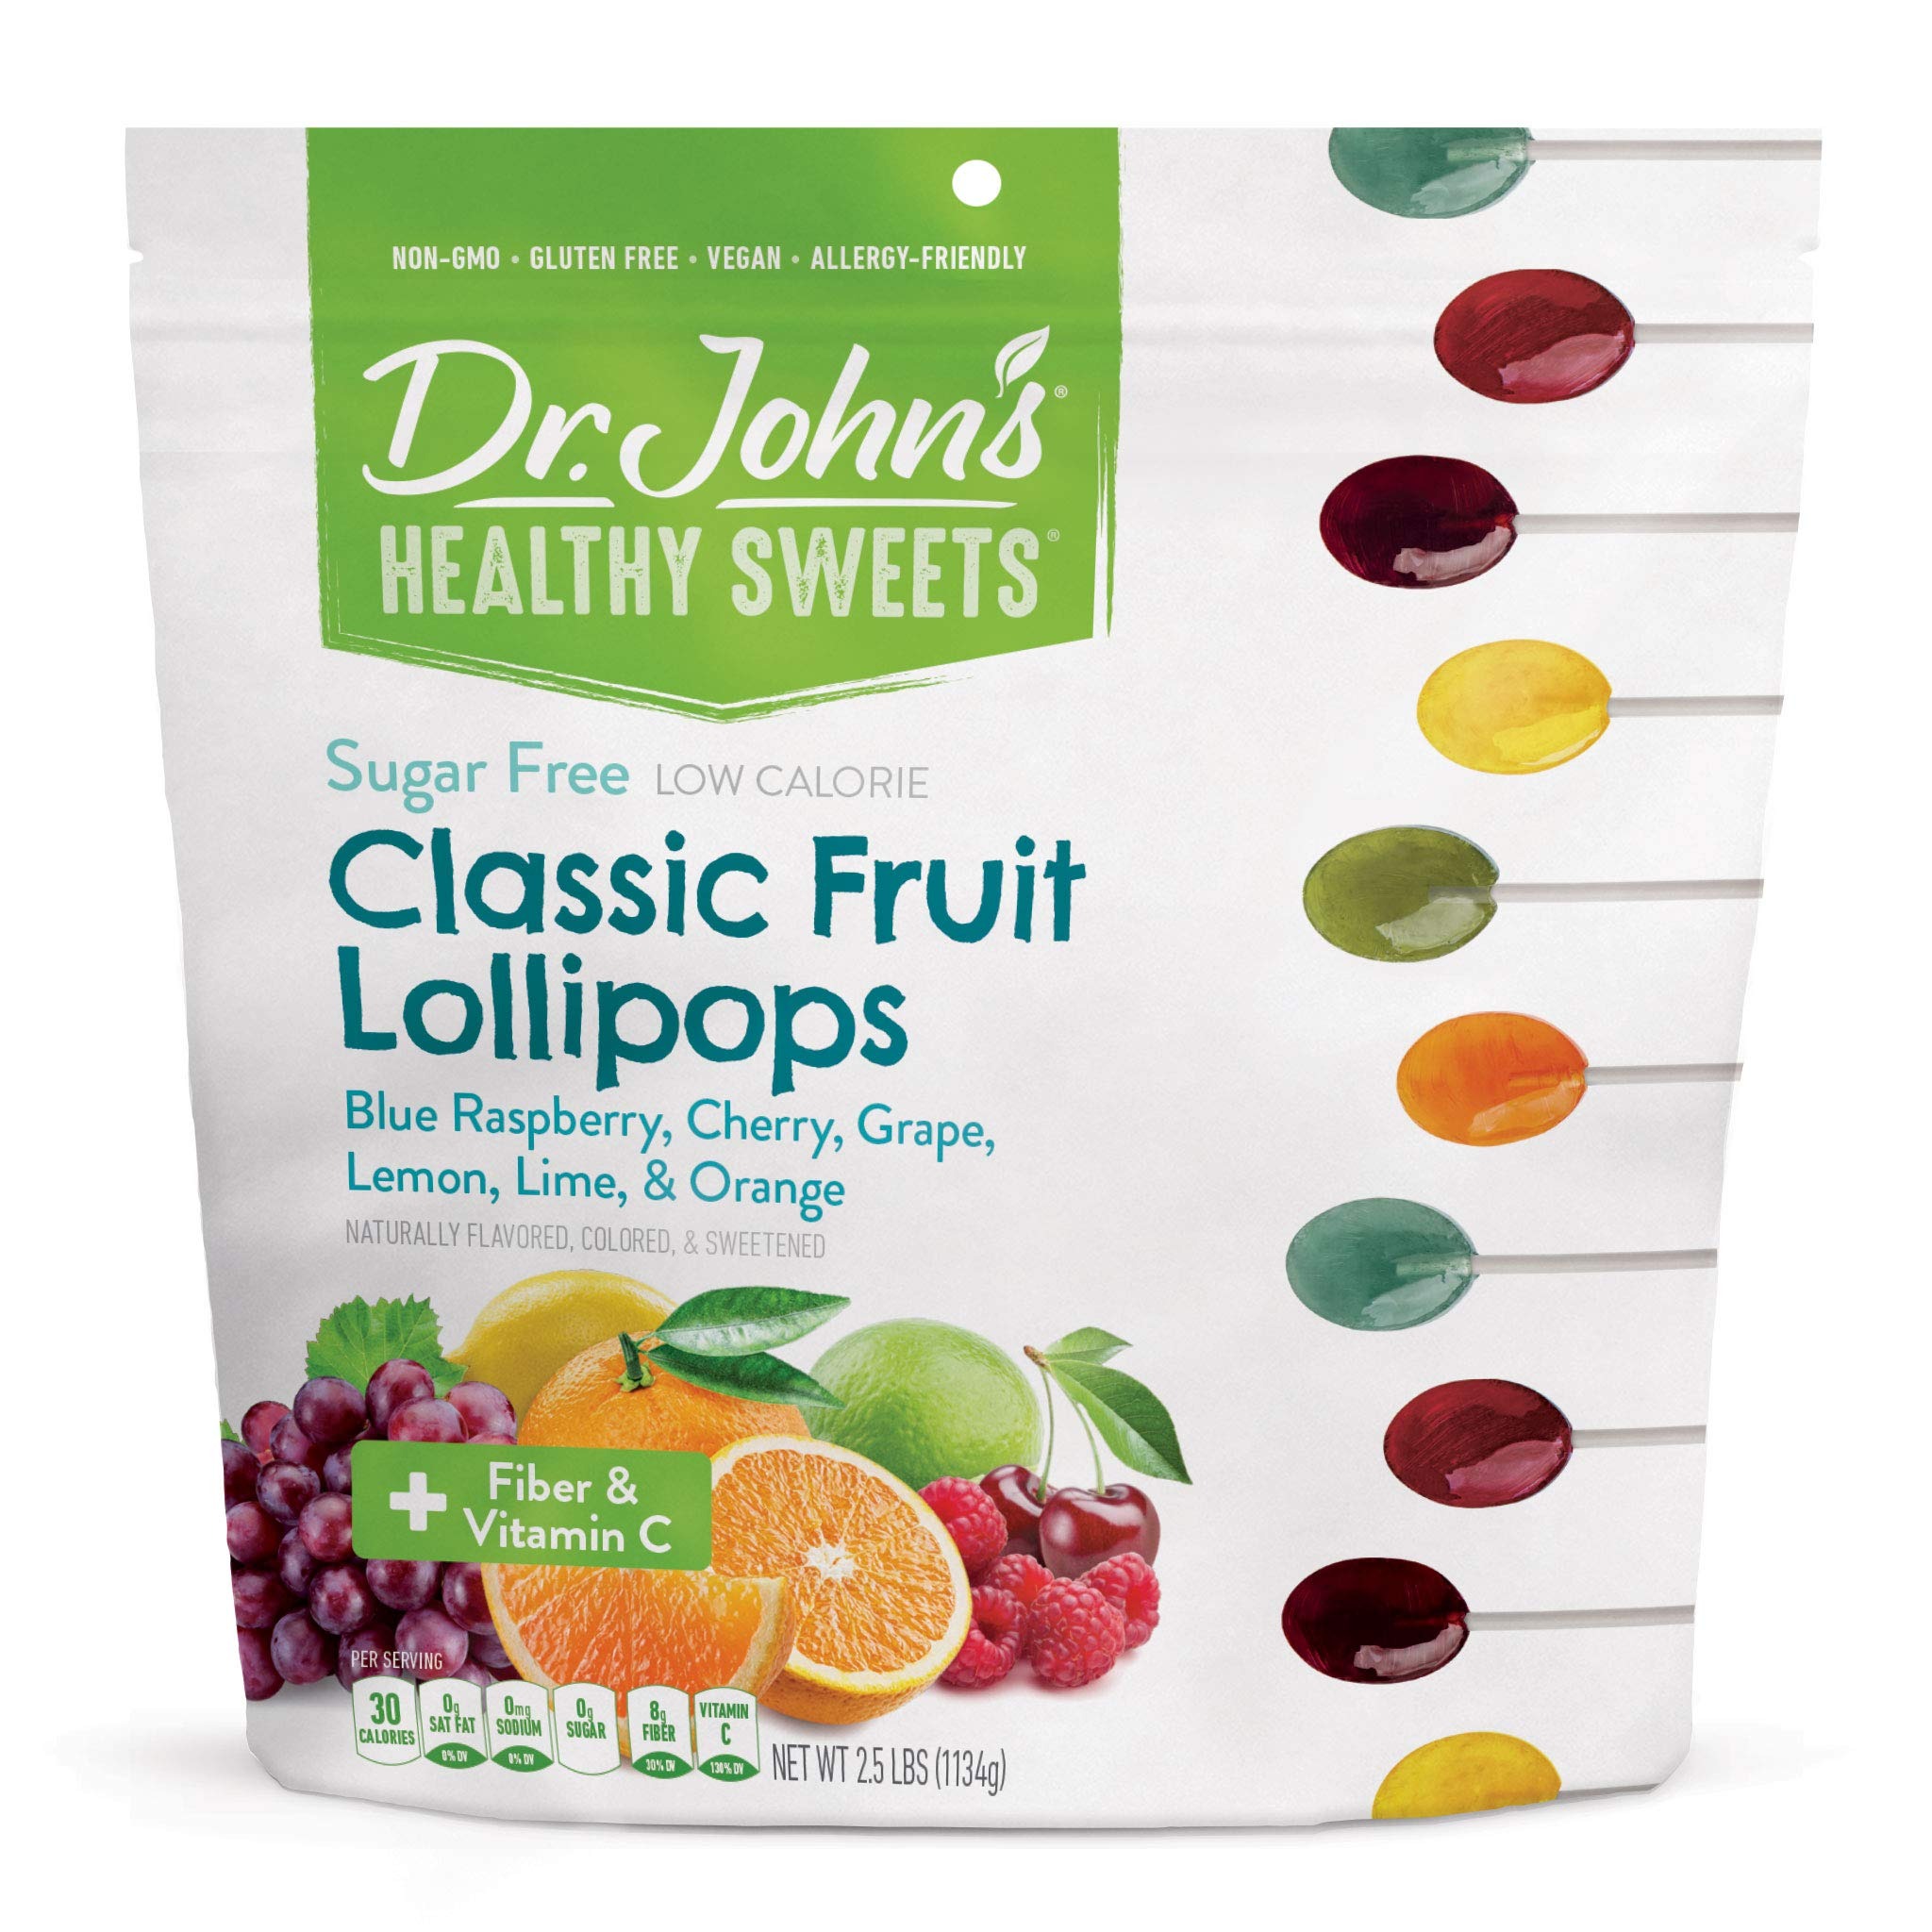
Item Name: Dr. John’s Sugar Free Candy, Healthy Lollipops with Zero Sugar, Low Calorie Snacks, Keto Friendly Hard Candy Sweets, Classic Fruit Oval, 150 Count, 2.5 LB
Bullet Point 1: Sweet Sugar-Free Indulgence: Enjoy guilt-free snacking with Dr. John's Healthy Sweets Oval Lollipops, a delightful assortment of low calorie, sugar-free lollipops!
Bullet Point 2: Vegan, Gluten, and Keto Friendly: Tailored to diverse dietary preferences, these sugar-free candies are suitable for keto, vegan, and gluten-free lifestyles, allowing everyone to indulge in a flavorful, guilt-free treat!
Bullet Point 3: Dental-Friendly Delight: Dr. John's Healthy Sweets sugar-free lollipops are not only a tasty treat but also promote dental health. Free from sugar, they help reduce the risk of cavities and tooth decay, allowing you to indulge in sweetness without compromising your smile
Bullet Point 4: No Artificial Sweeteners or Colors: Dr. John's commitment to quality is evident in the absence of artificial sweeteners and colors, ensuring a naturally flavored and colorful candy experience.
Bullet Point 5: Convenient Resealable Packaging: Dr. John's Oval Lollipops come in a practical resealable bag, making it easy to savor these delectable treats on the go while keeping them fresh for later enjoyment.
Product Description: Dr John's Healthy Sweets prides itself on creating great tasting, high quality, sugar free candy. Our assortment features healthy, low calorie lollipops, hard candy, caramels, chocolates and more! Dr. John's candies are tailored to diverse dietary preferences, including gluten free, keto friendly, vegan, and kosher diets! These candies also feature no artificial sweeteners or colors, making them the perfect sweet treat to have throughout your day, without the guilt! How do we do it? Through the use of xylitol and erythritol, natural sugar alcohols that don't promote tooth decay, unlike regular sugar. With all these great choices, you can find your favorite Dr. John's Healthy Sweet today!
Value: 40.0
Unit: Ounce

Price: 46.99